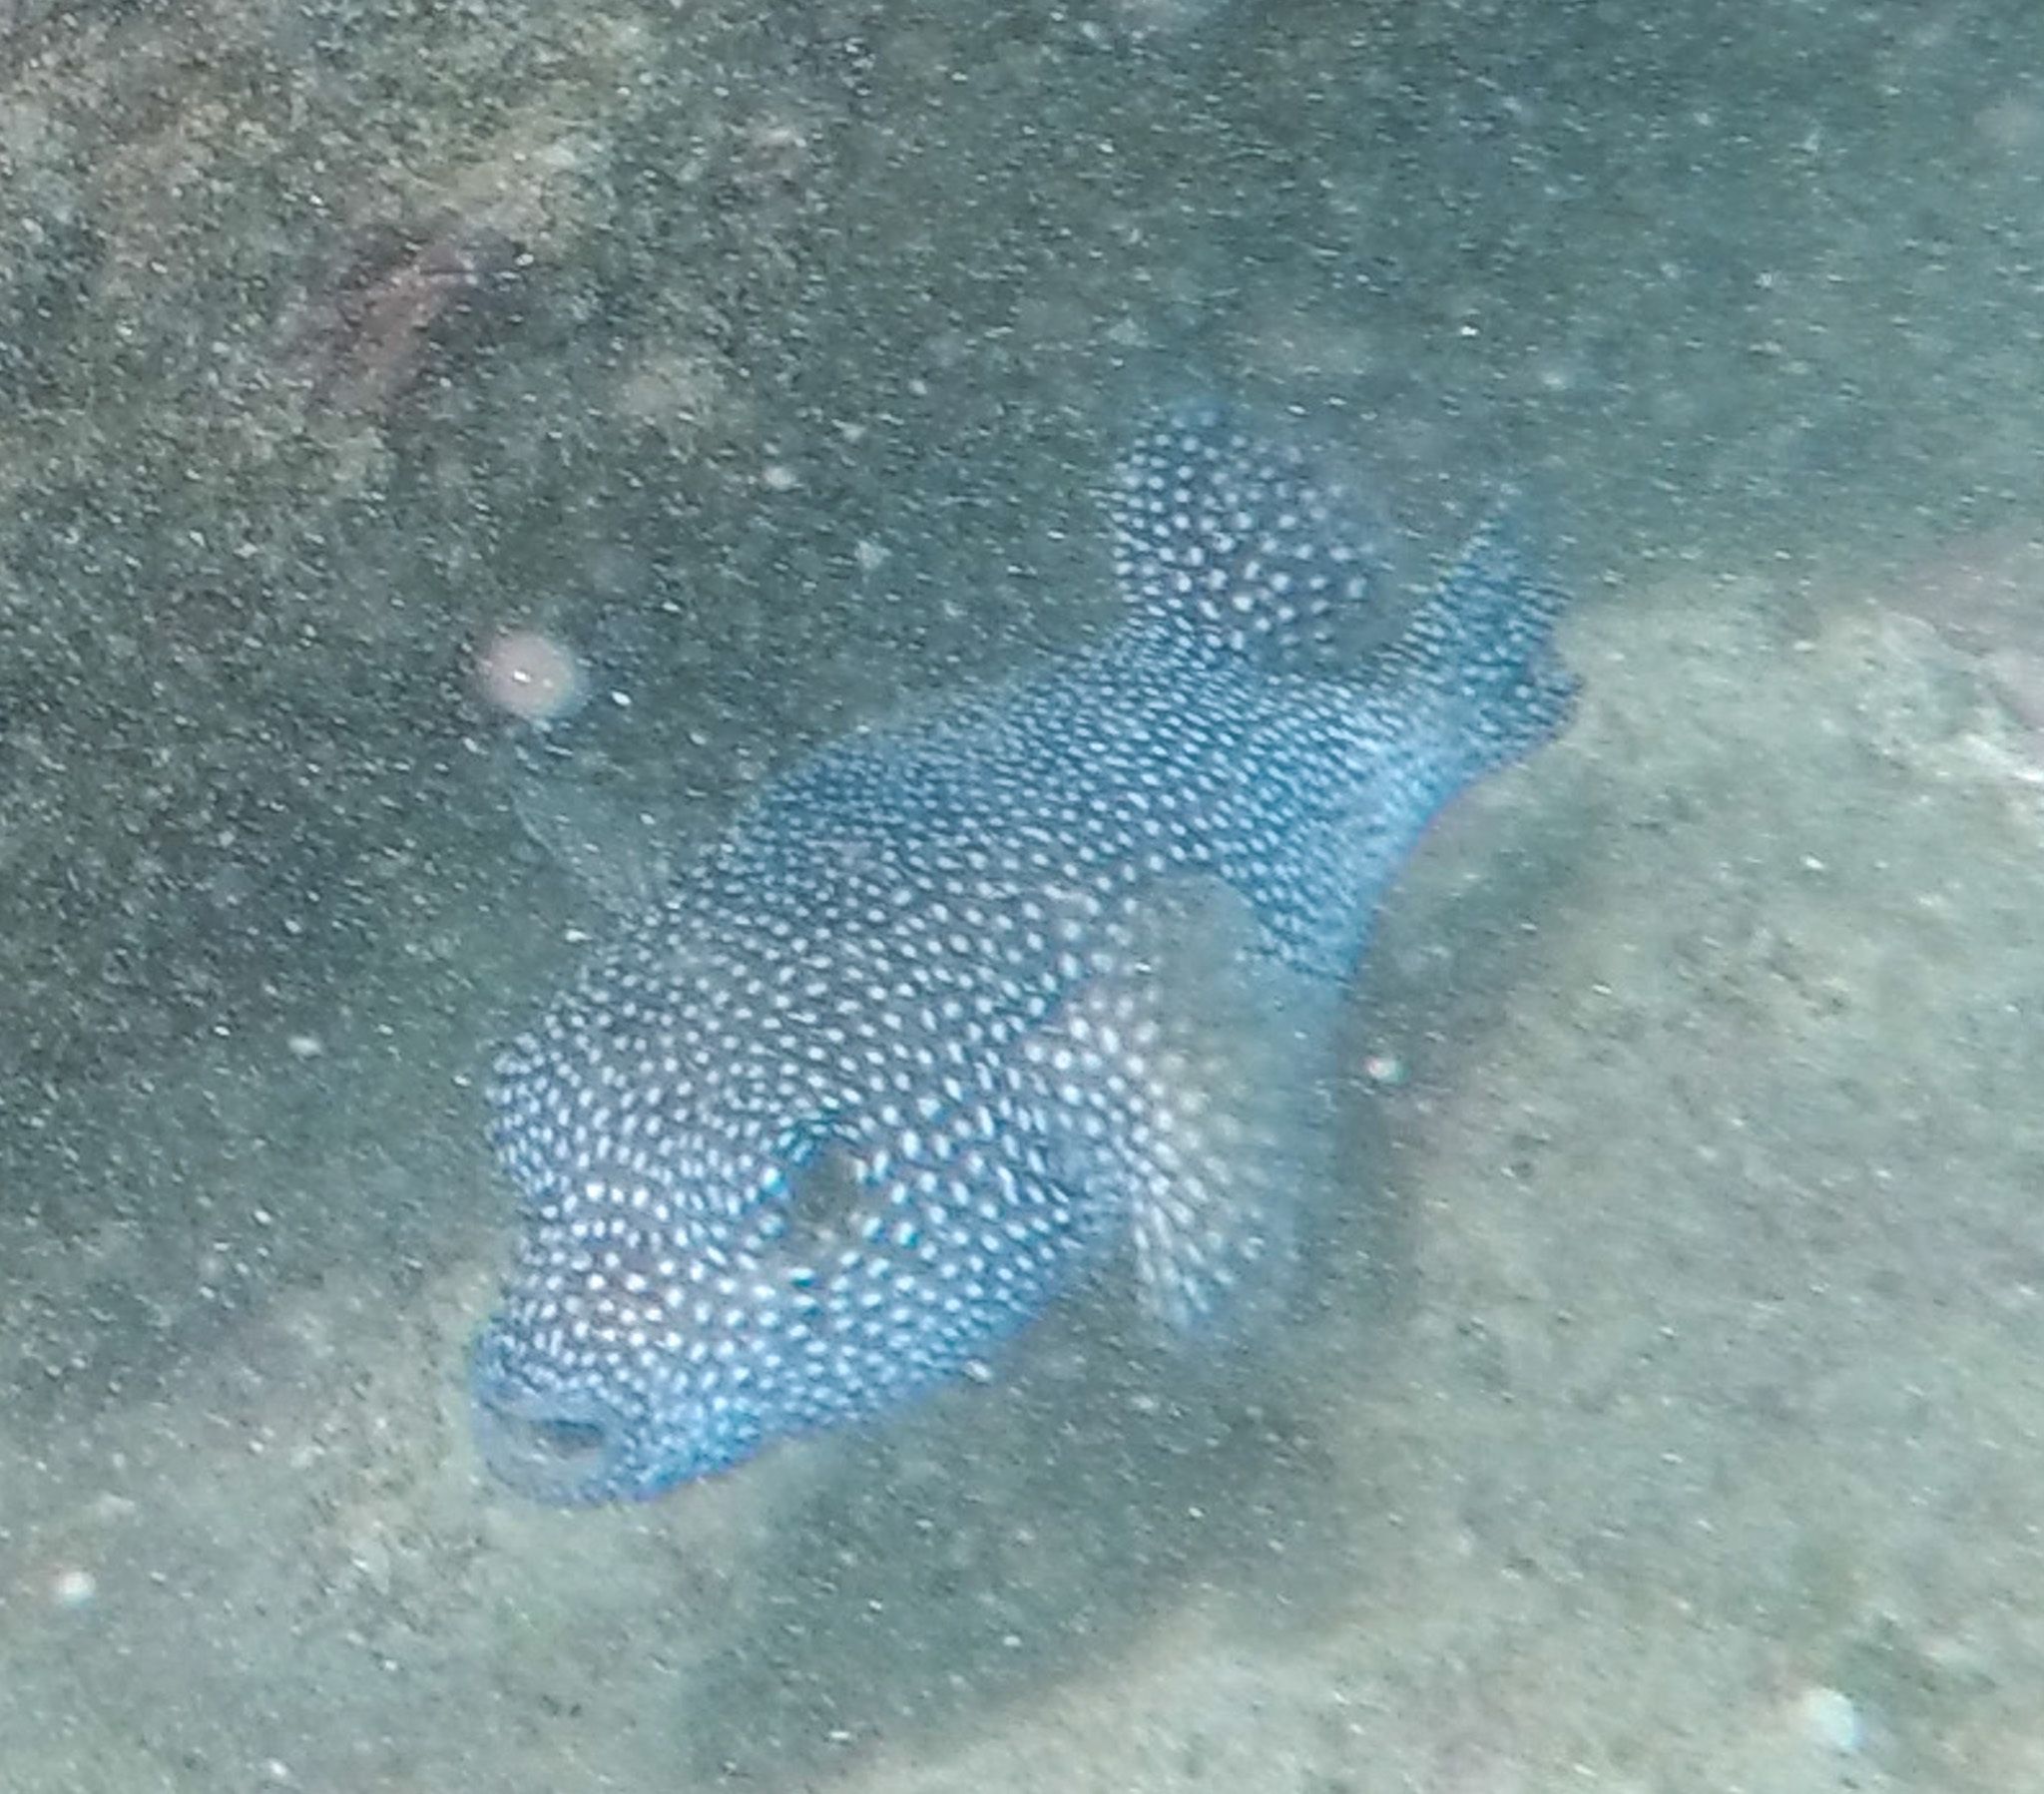
Arothron meleagris (Guineafowl Puffer)